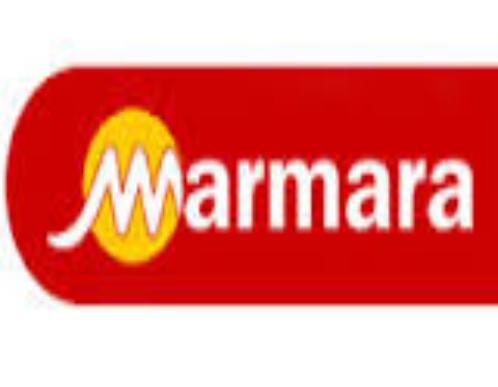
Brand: Marmara
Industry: Others